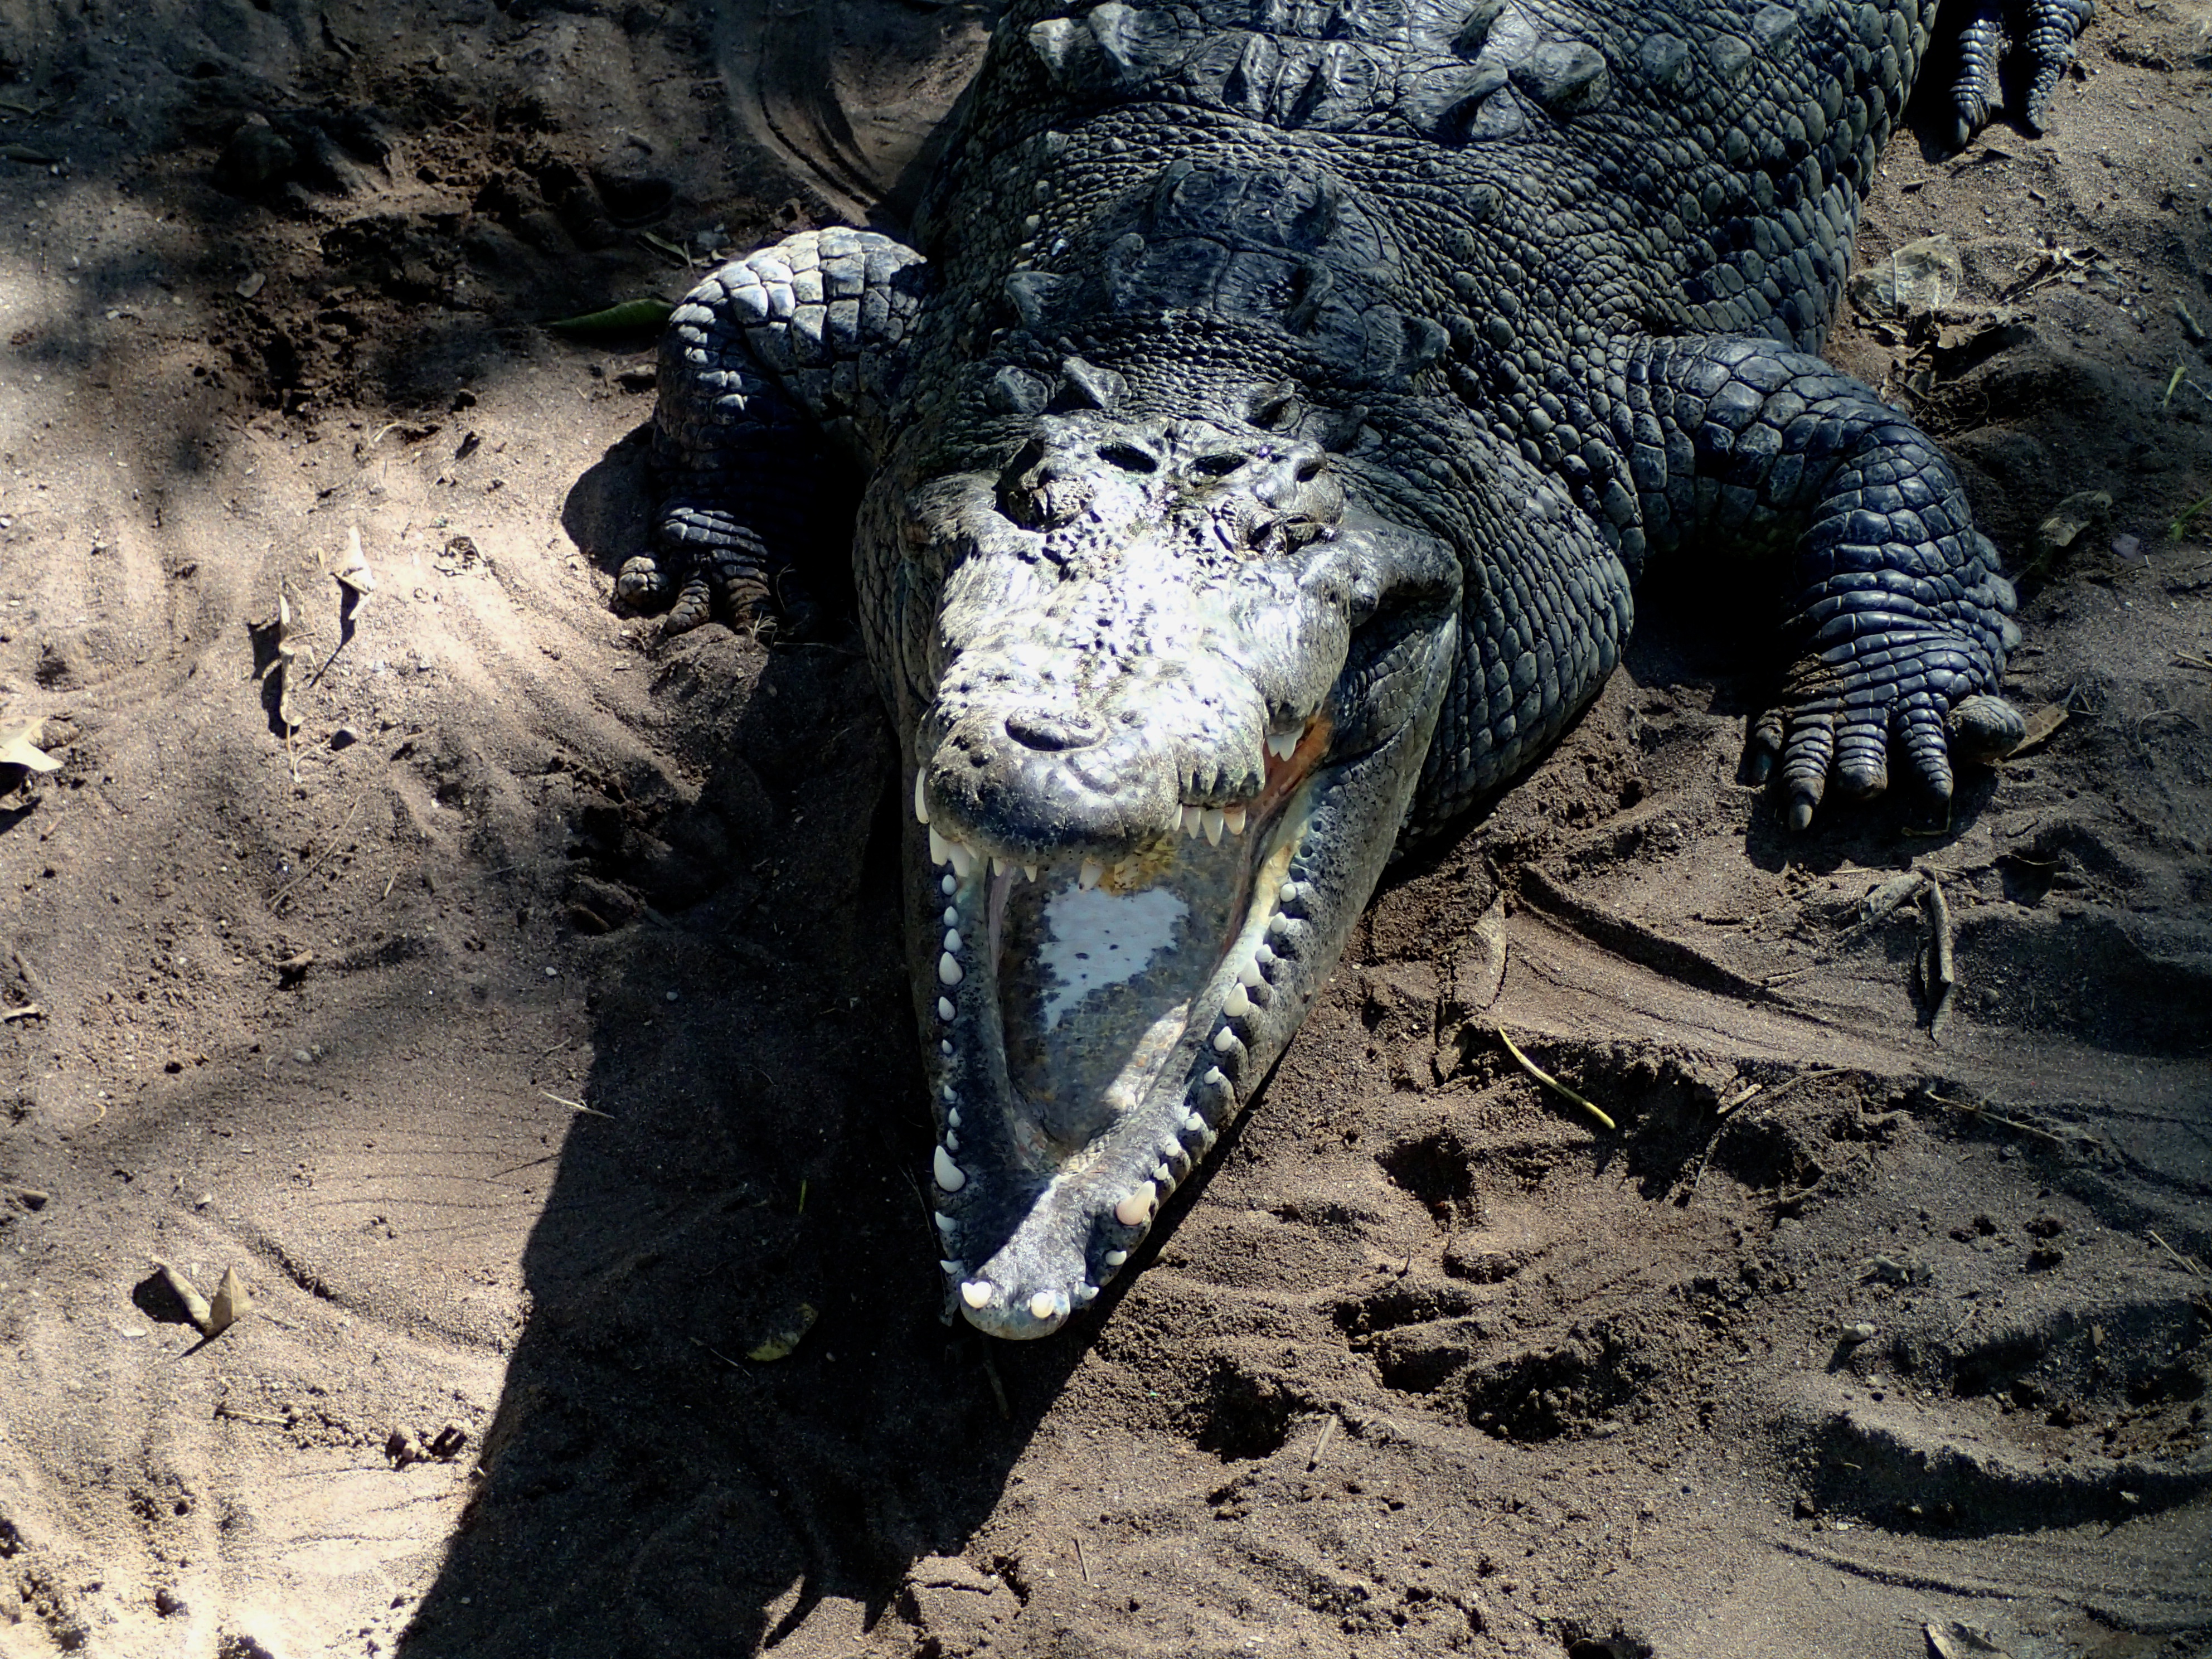
wildlife, reptile, crocodile, alligator, crocodilia